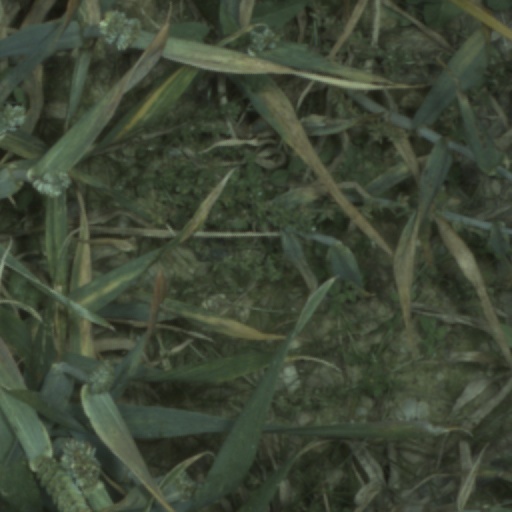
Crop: wheat